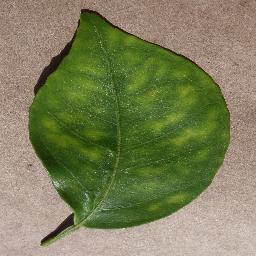
Label: Orange___Haunglongbing_(Citrus_greening)